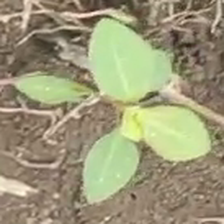
Weed species: Moti_dudhi(Euphorbia_geneculata_L)